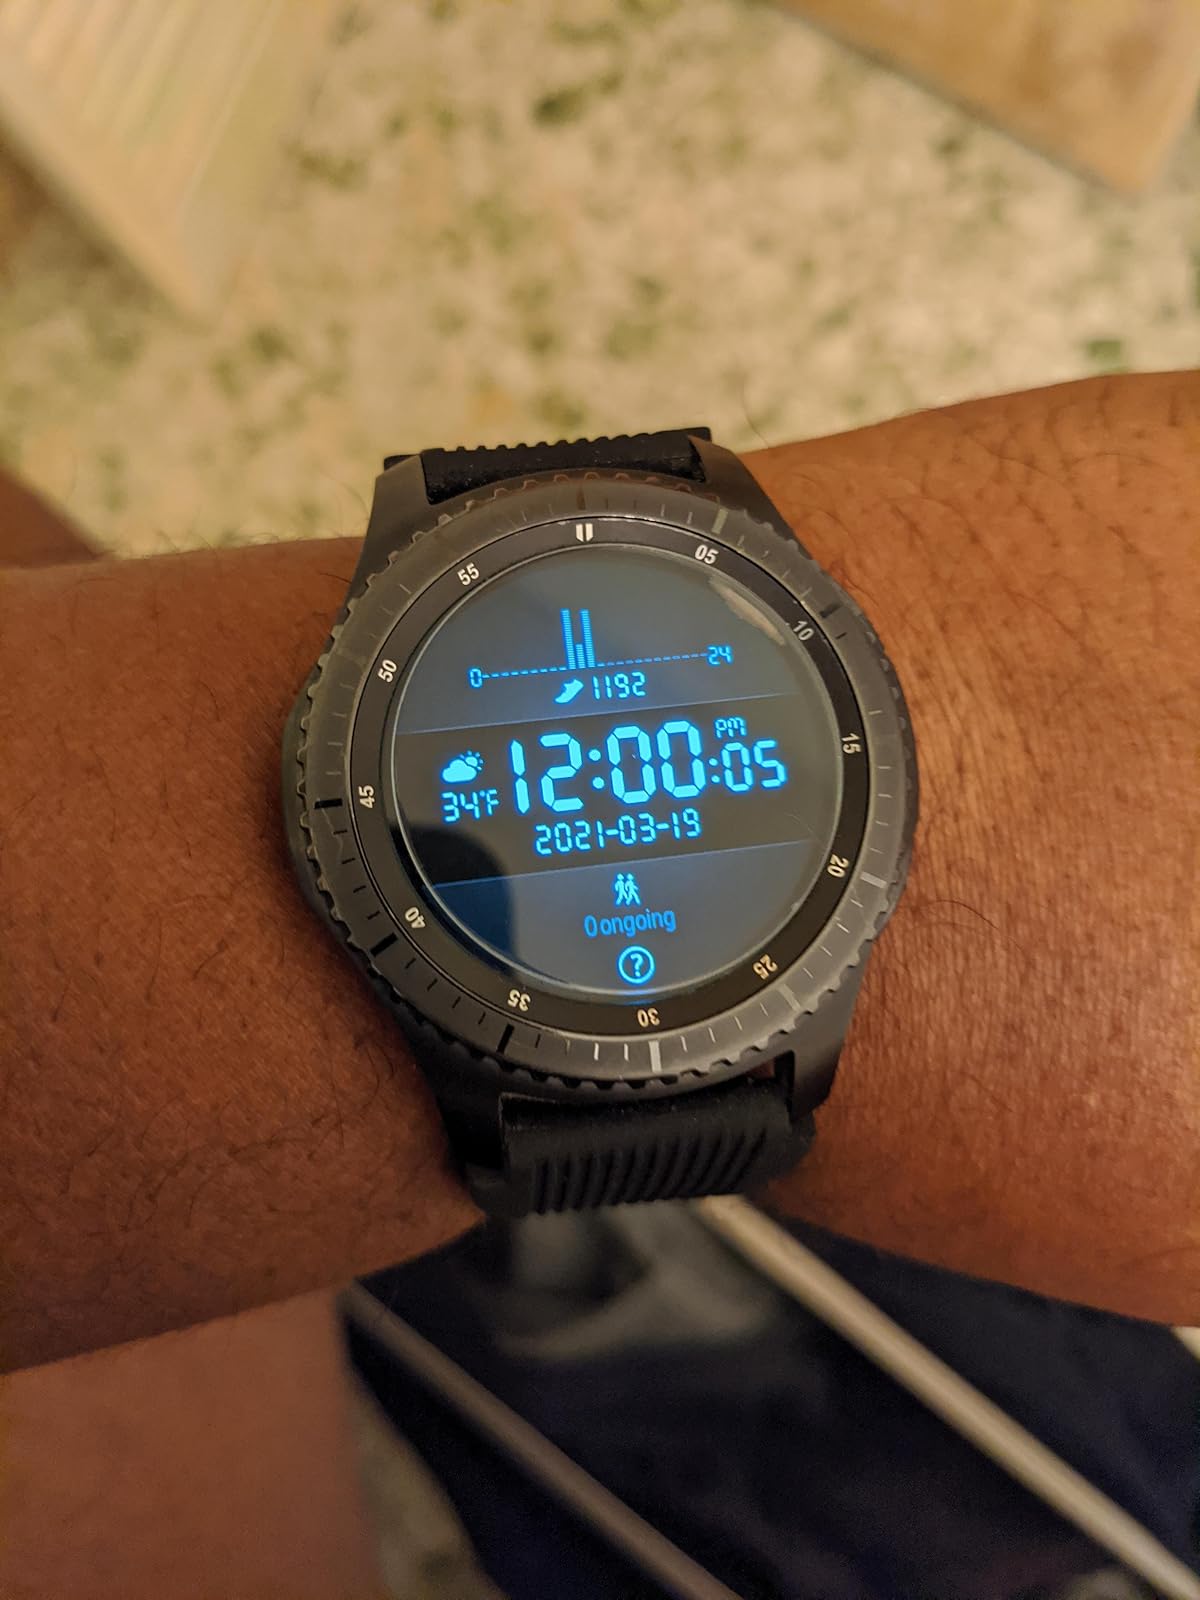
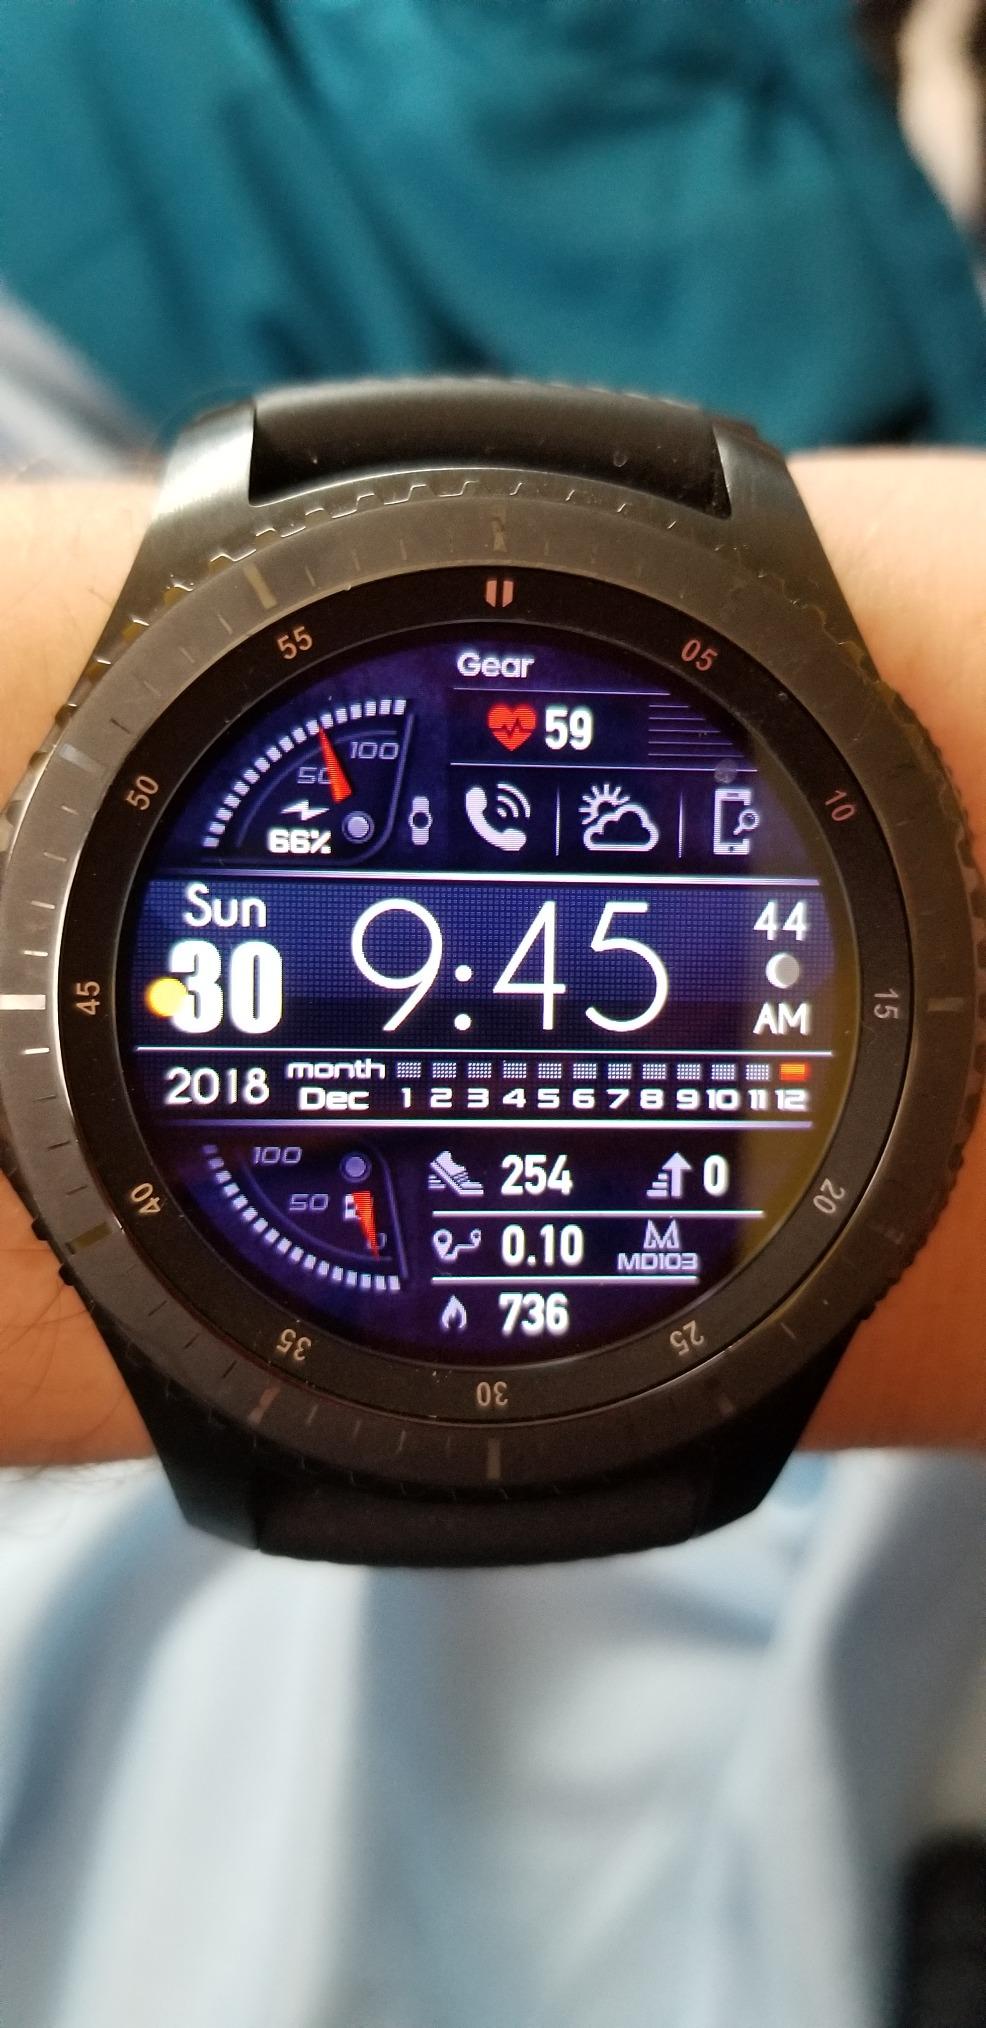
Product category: smartwatch
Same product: yes